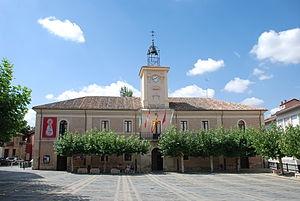
Carrión de los Condes est une commune d'Espagne de la province de Palencia dans la communauté autonome de Castille-et-León. Elle fait partie de la comarque naturelle de Tierra de Campos. Carrión de los Condes est aussi le chef-lieu de la commune.